Leo Minor

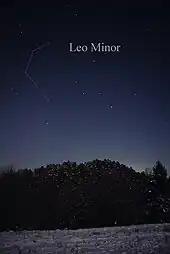
Leo Minor as seen by the naked eye

Beta Leonis Minoris is a binary star system. The primary is a giant star of spectral class G9III and apparent magnitude of 4.4. It has around double the mass, 7.8 times the radius and 36 times the luminosity of the Earth's Sun. Separated by 0.1 to 0.6 second of arc from the primary, the secondary is a yellow-white main sequence star of spectral type F8. The two orbit around a common centre of gravity every 38.62 years, and lie away from the Solar System.